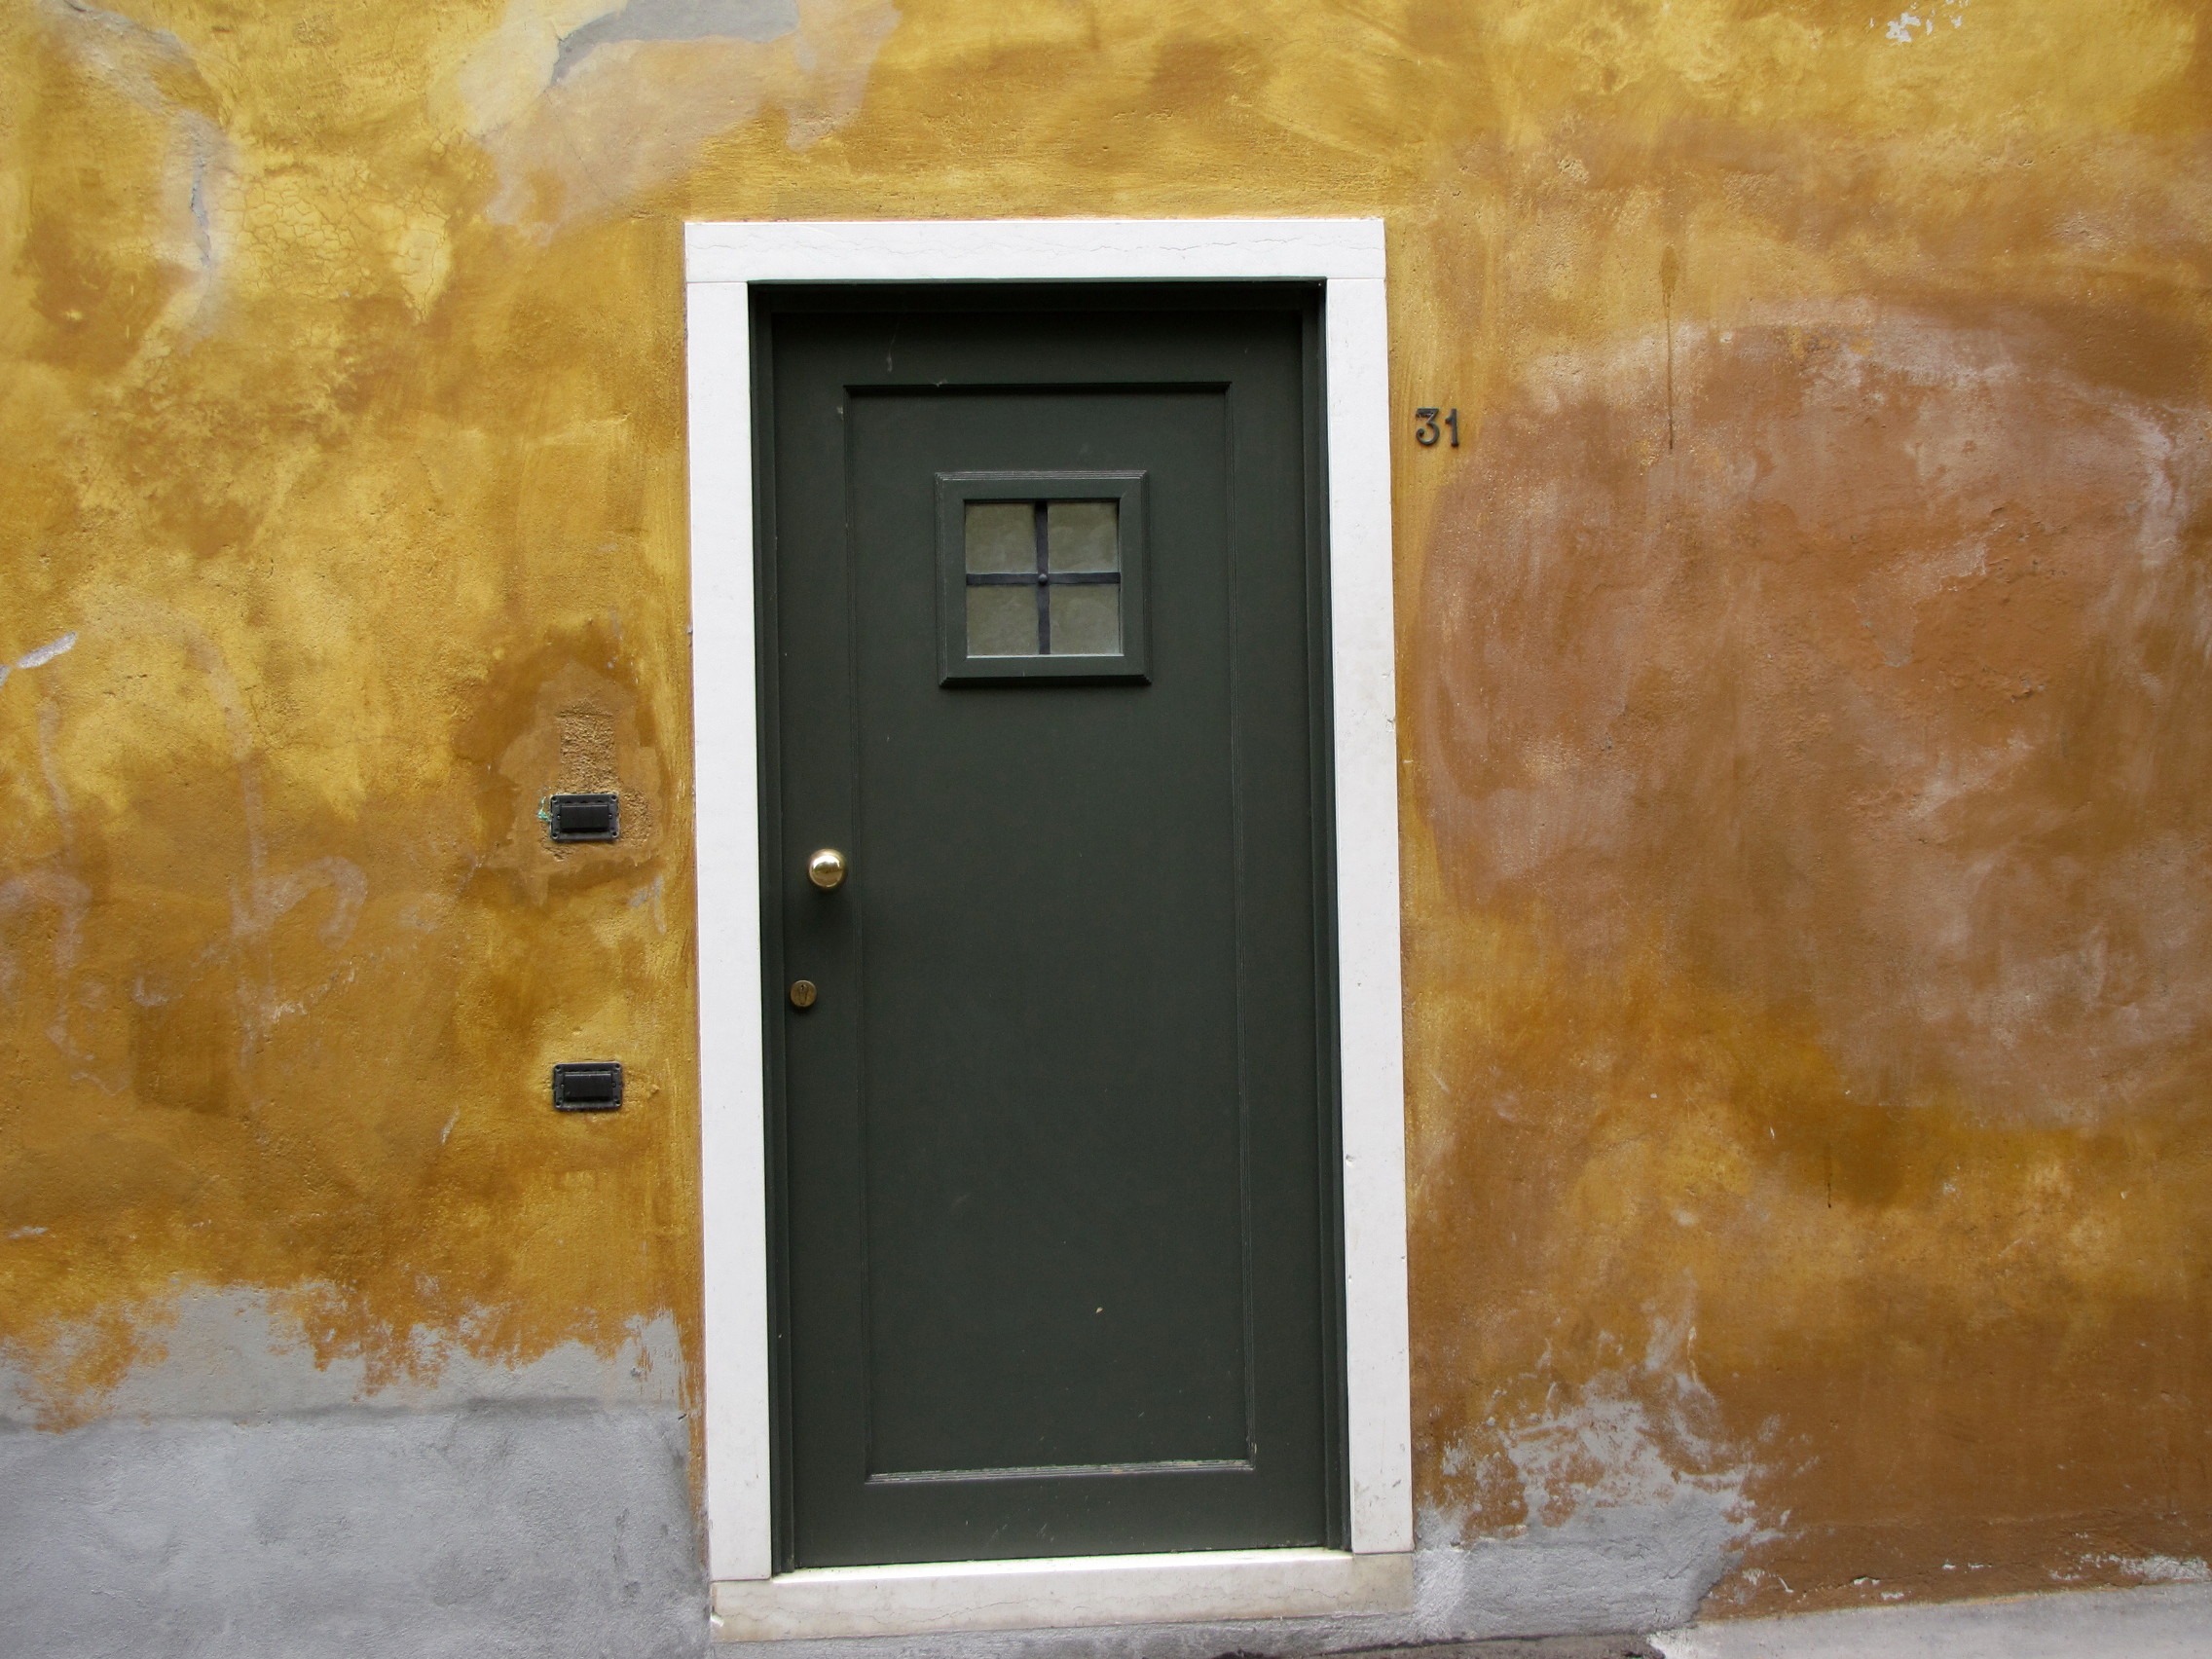
architecture, house, window, home, wall, color, facade, colorful, yellow, door, material, painting, interior design, entry, plaster